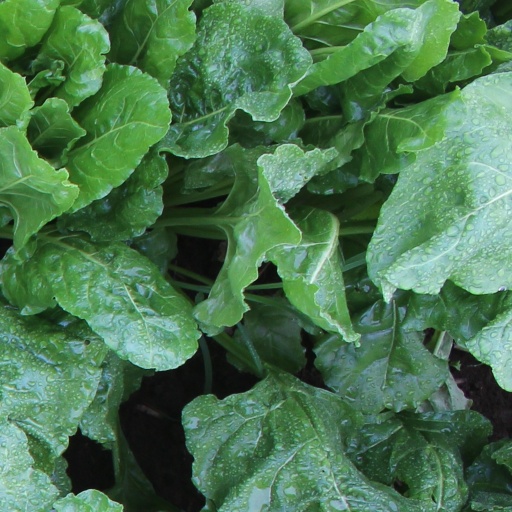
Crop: sugar beet